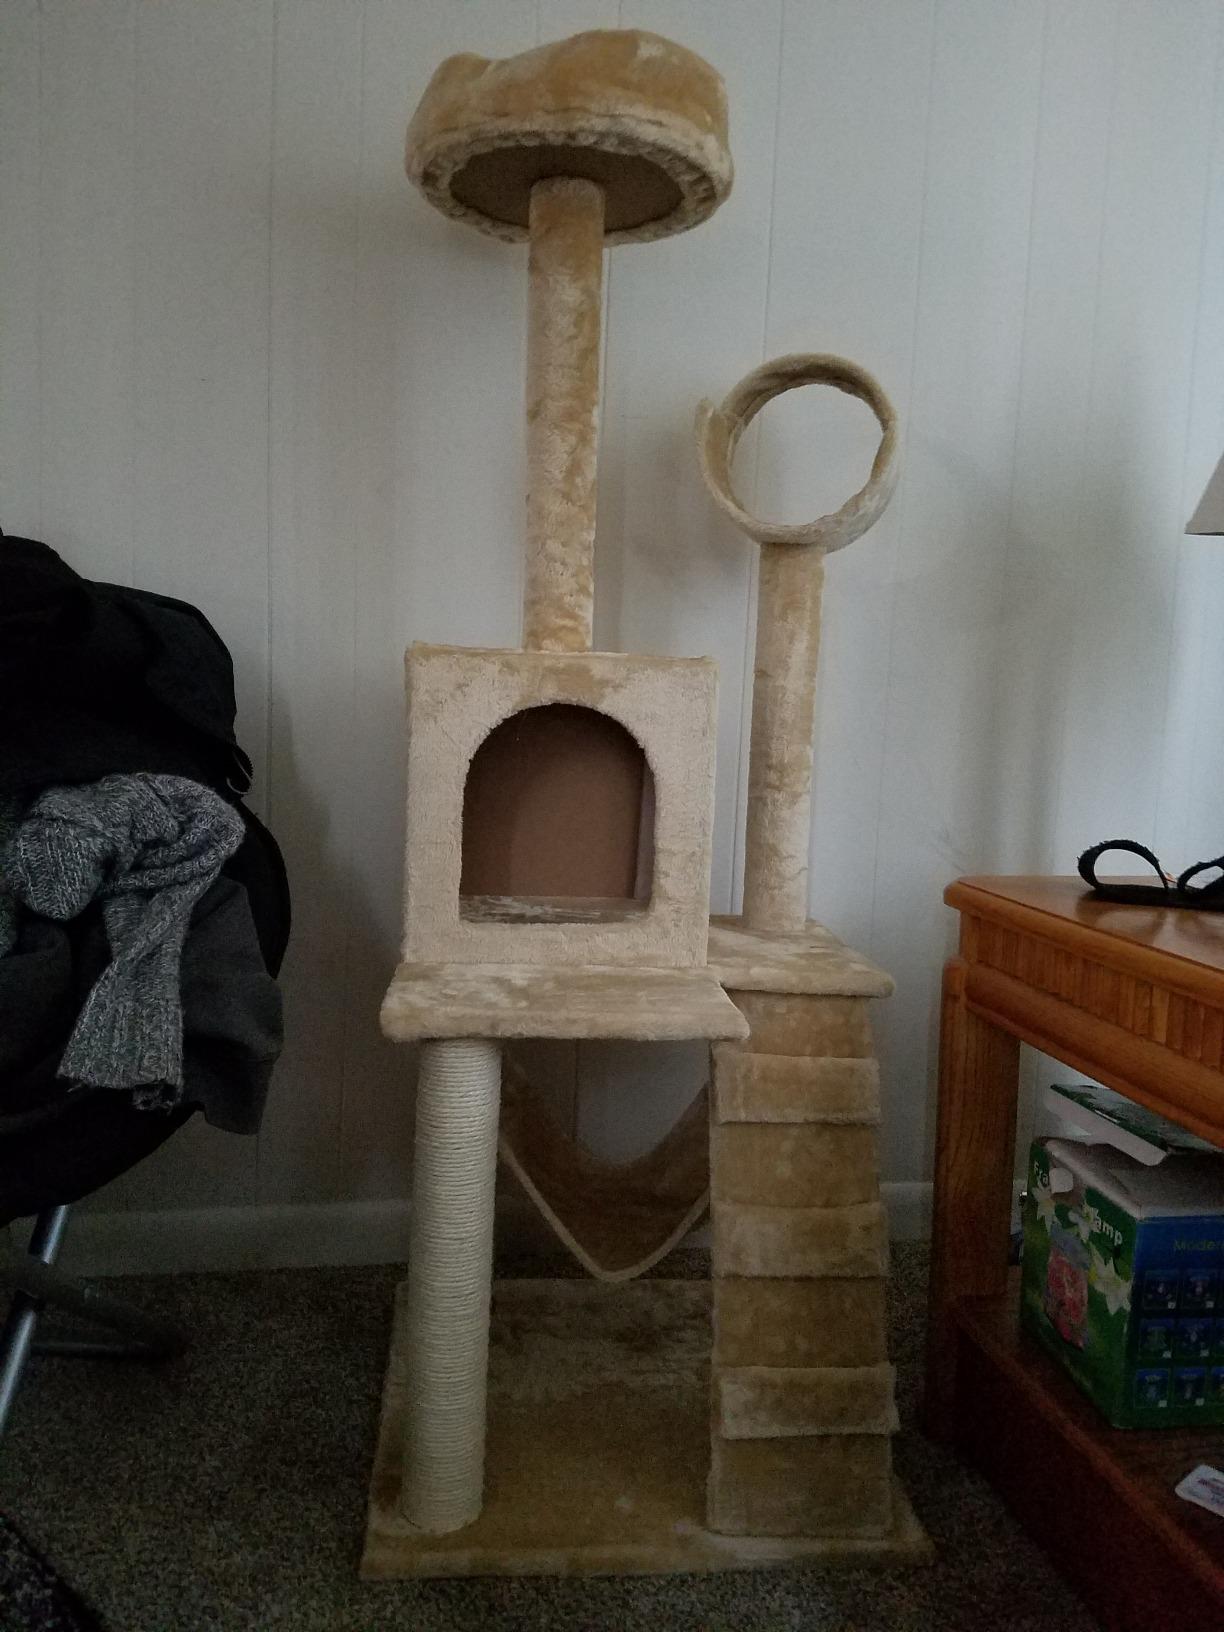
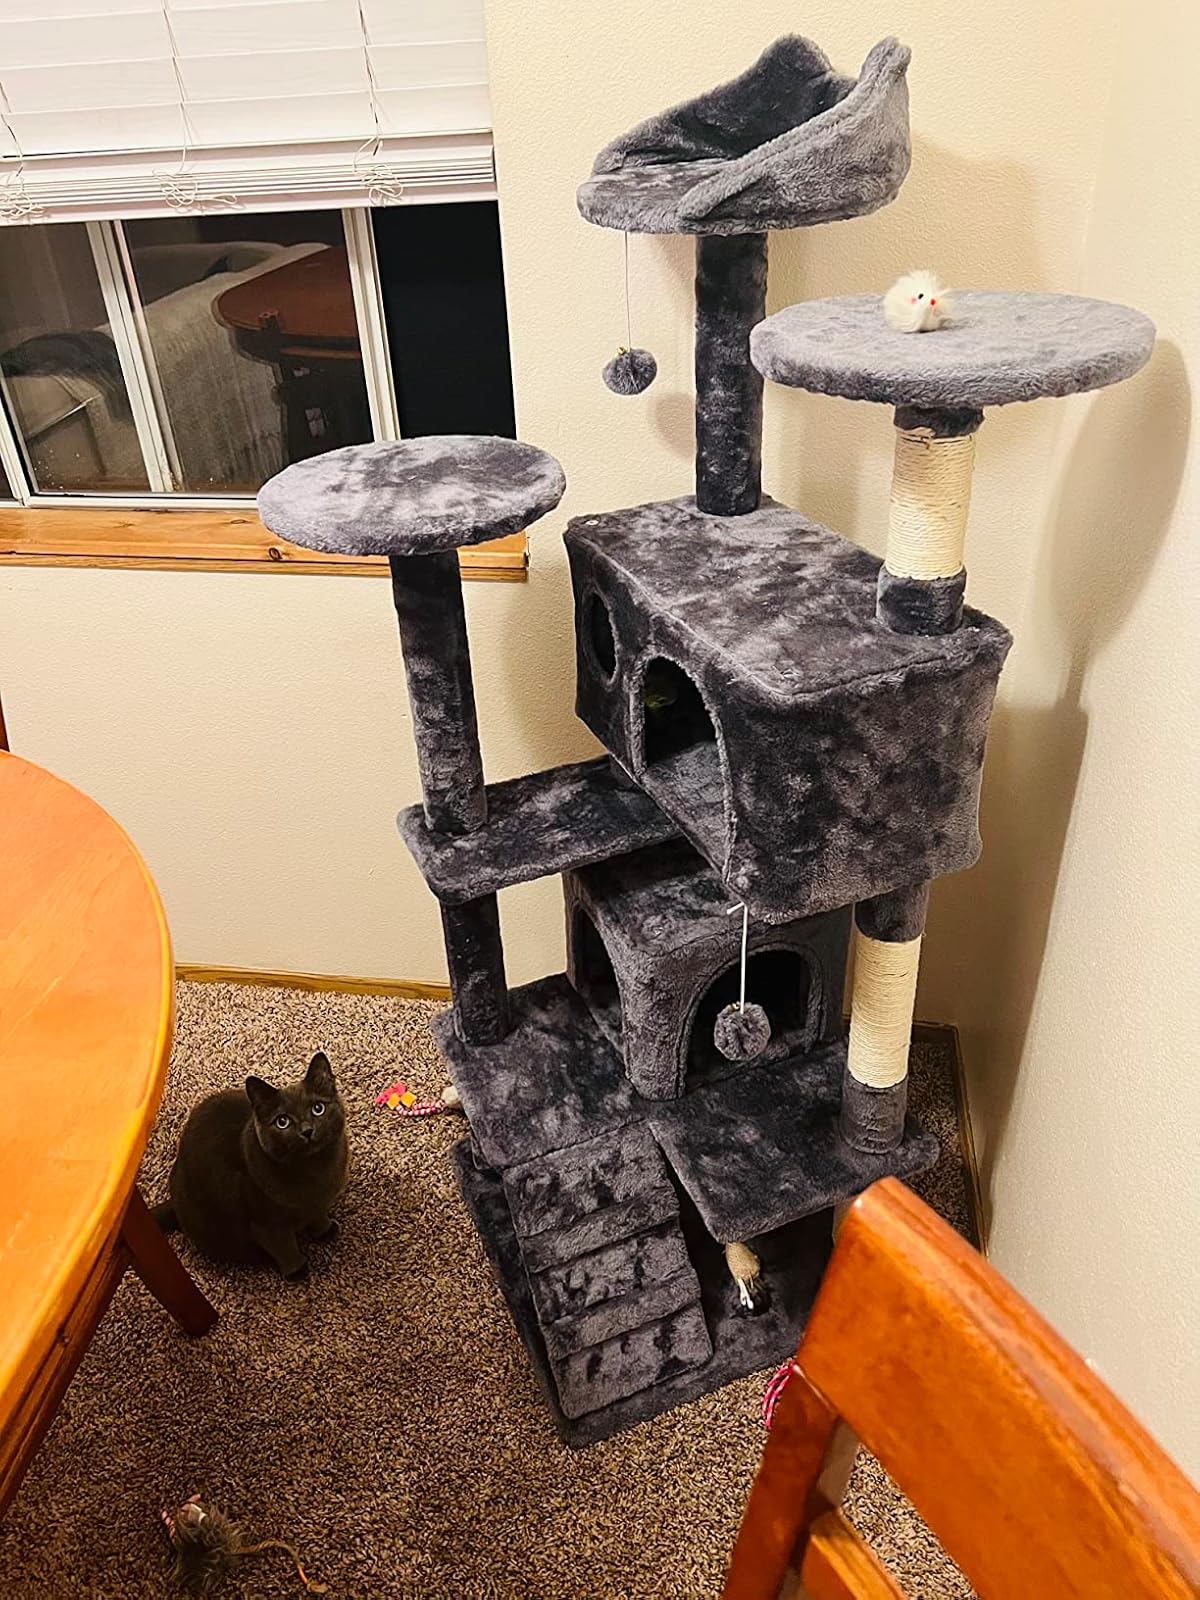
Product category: items_cat tree
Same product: no